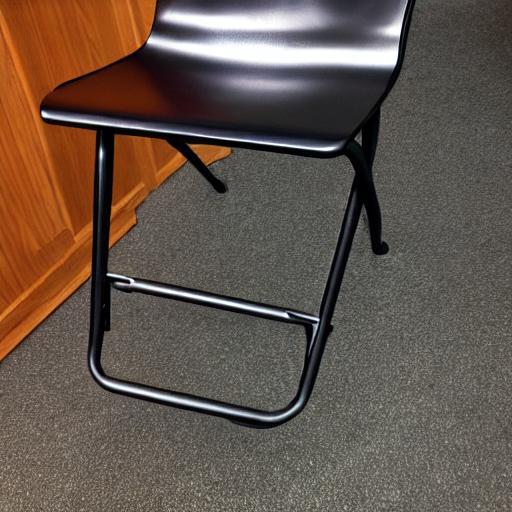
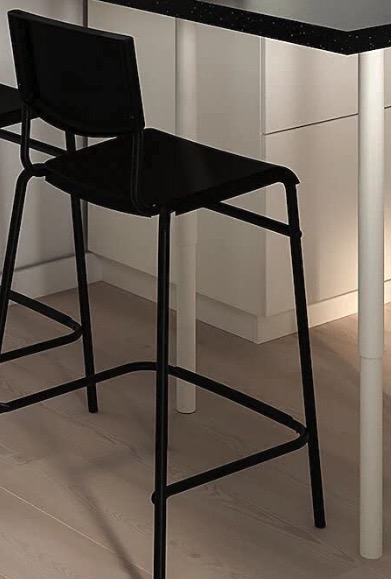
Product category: stool
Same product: no